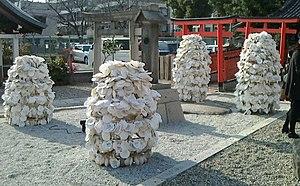
Coquillages utilisés comme ema au sanctuaire Himejima-jinja (Osaka).
Le sanctuaire Himejima-jinja est un sanctuaire shinto situé dans l'arrondissement Nishiyodogawa-ku, à Osaka.